Princess Amelia of Great Britain

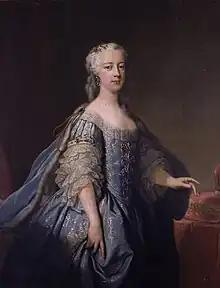
Portrait by Jean-Baptiste van Loo,

Princess Amelia of Great Britain (Amelia Sophia Eleonore; 10 June 1711 (New Style) – 31 October 1786) was the second daughter of King George II of Great Britain and Queen Caroline. Born in Hanover, she moved to England when her grandfather George I became king. Amelia lived a solitary existence and died in 1786, the last surviving child of her parents.